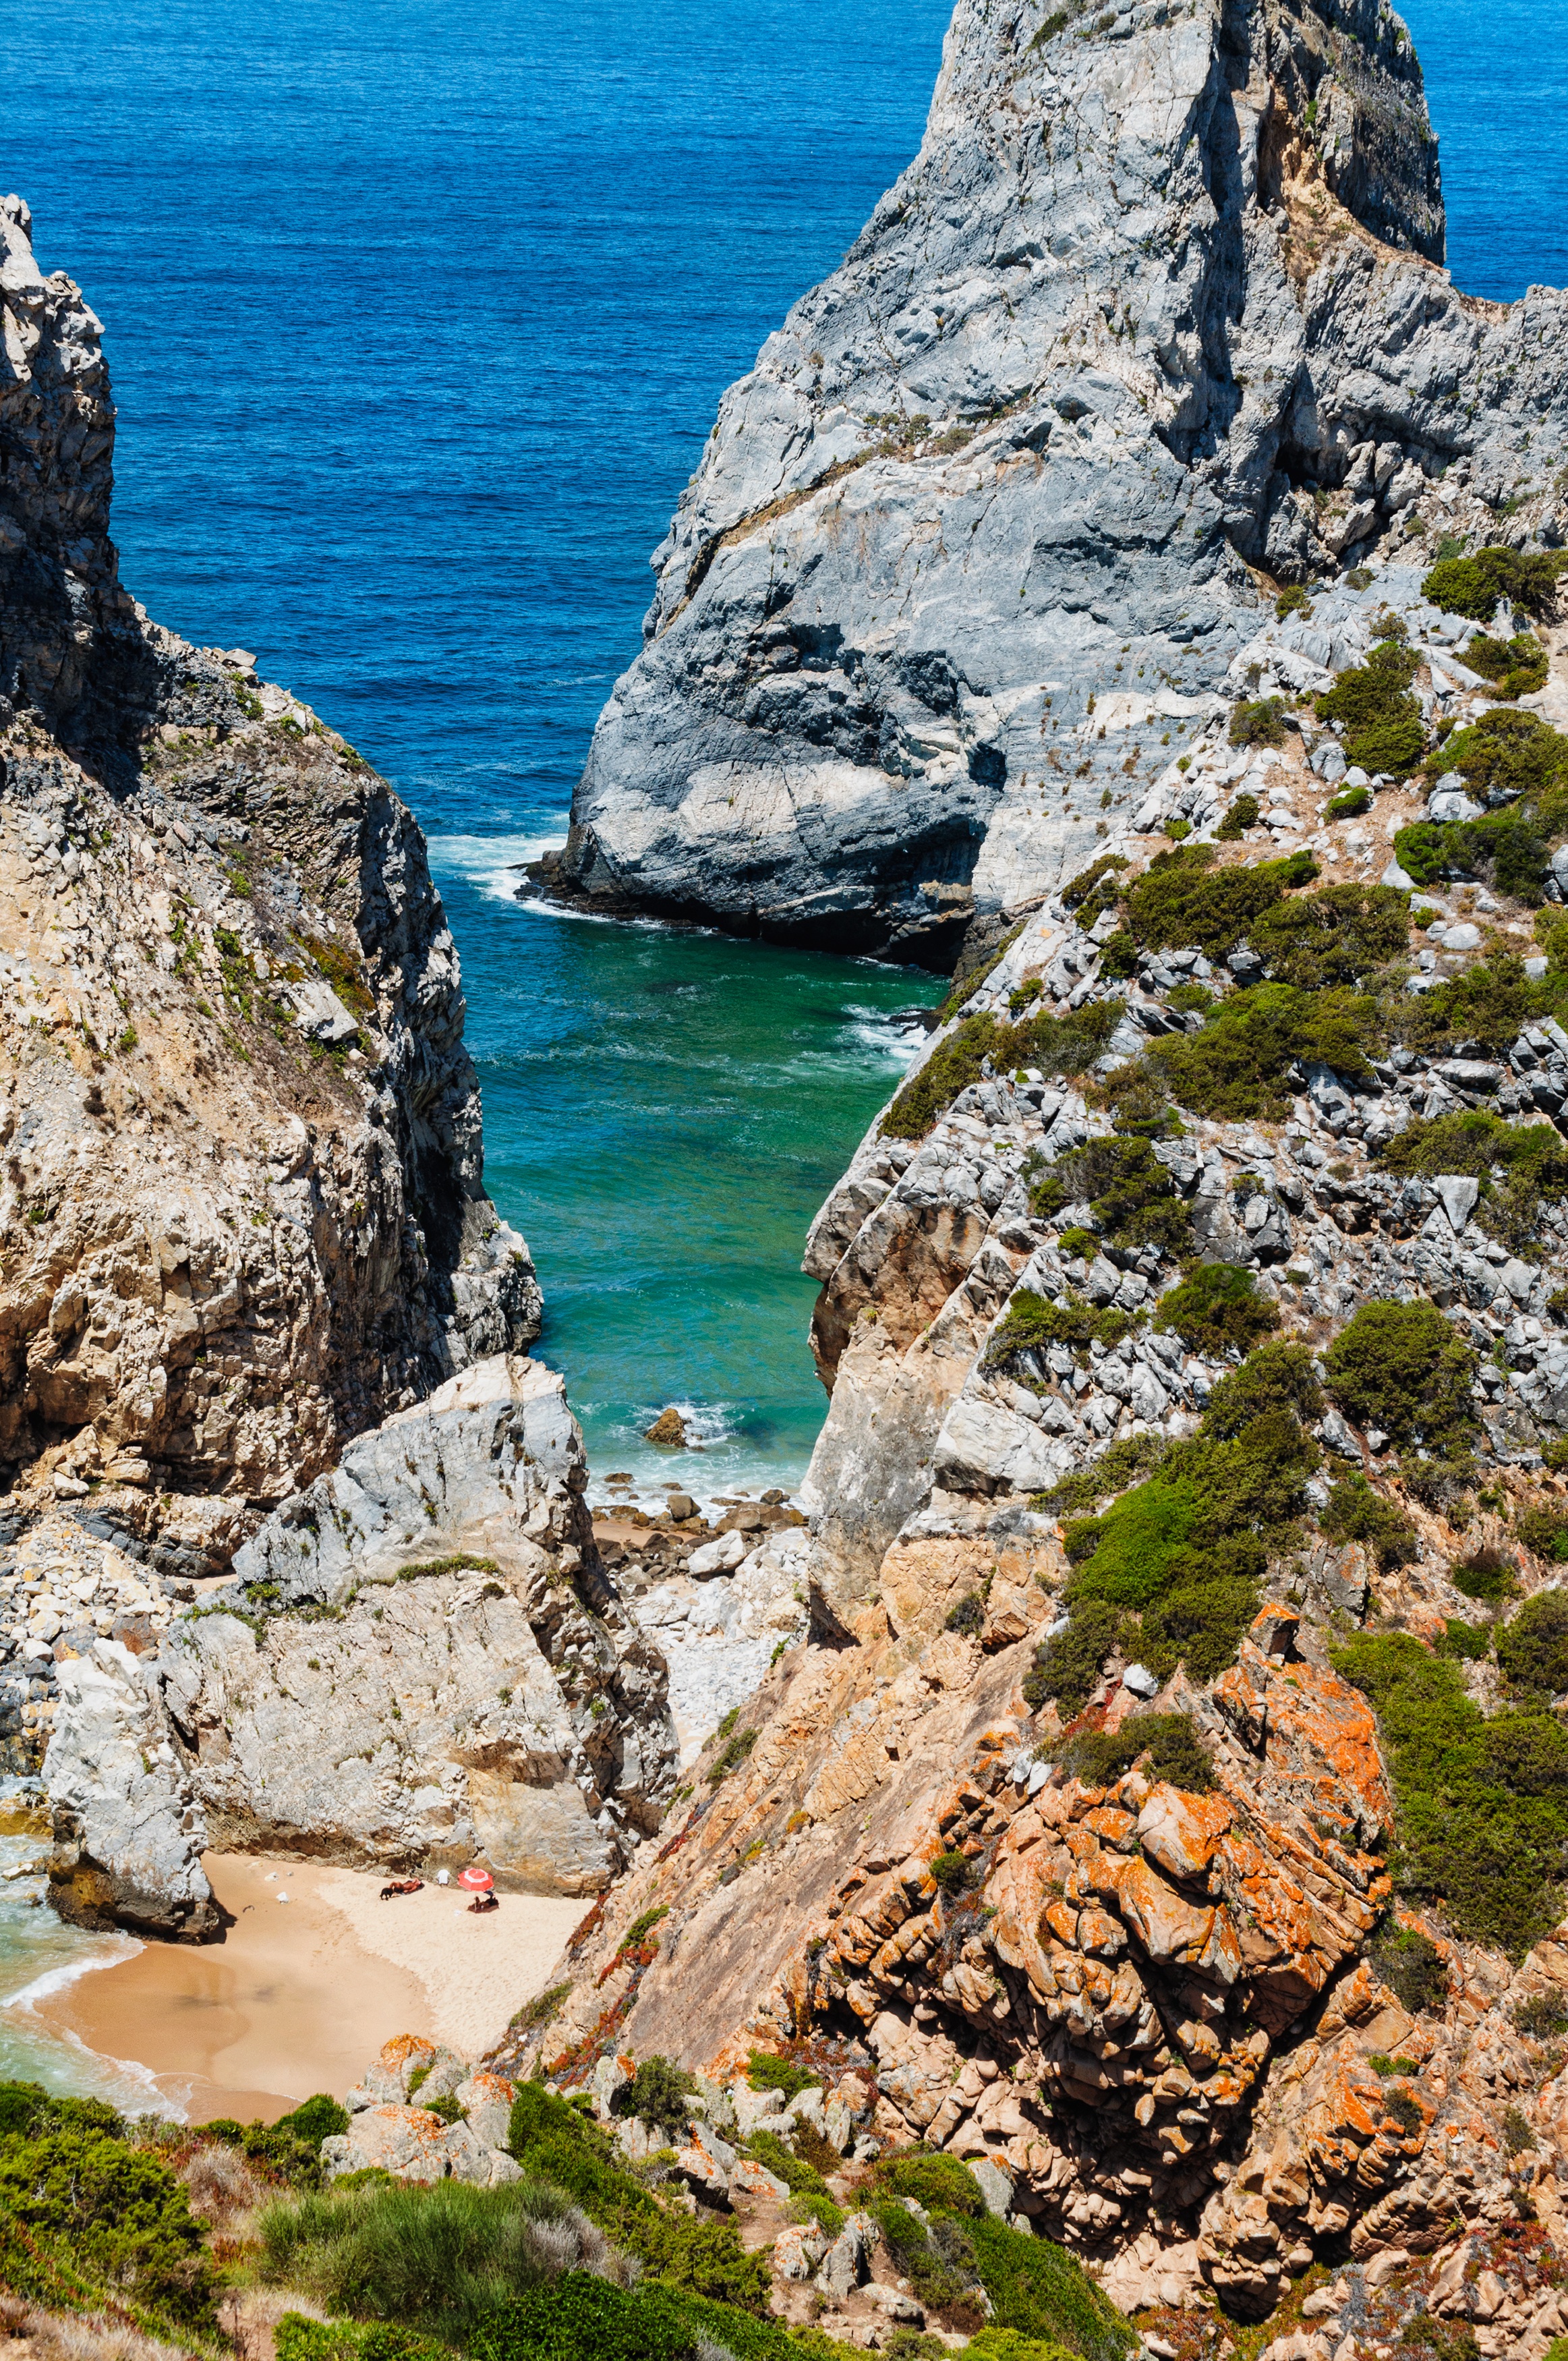
beach, landscape, sea, coast, nature, rock, ocean, mountain, shore, mountain range, summer, coastline, formation, cliff, europe, cove, bay, landmark, rocky, terrain, sunny, geology, summertime, portugal, atlantic, sintra, cape, wadi, landform, natural arch, geographical feature